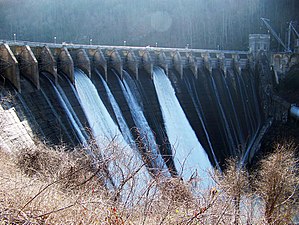
Graham County (North Carolina) / Geografi
Cheoah Dam.
Graham County et county i staten North Carolina i USA. Ved folketællingen i 2010 var befolkningstallet 8.861. Befolkningstalet betyder at Graham County er det tredjemindst befolkede county i staten. Det administrative centrum er Robbinsville.